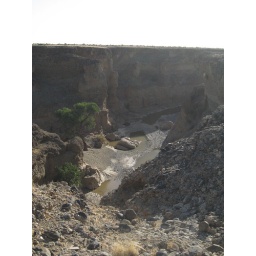
The canyon is at ground level, then cut into by water. Oposie to what I expected. Sesriem Canyon, Namibia